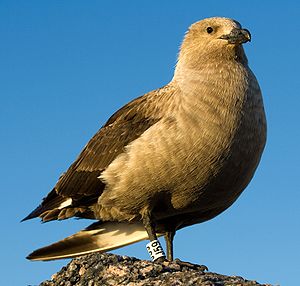
Sydpolarkjove
Sydpolarkjove fotograferet på Adélie Land
Sydpolarkjove er en stor fugl i familien kjover, som overvejende lever på den sydlige halvkugle. Det videnskabelige artsnavn hentyder til den britiske naturforsker Robert McCormick, som beskrev det første eksemplar videnskabeligt.